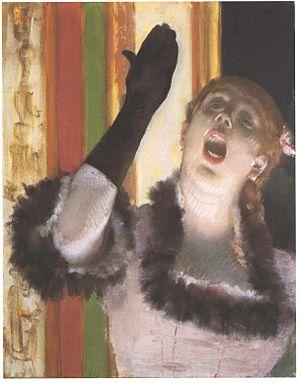
Hilaire Germain Edgar de Gas, dit Edgar Degas, né le 19 juillet 1834 à Paris et mort le 27 septembre 1917 dans la même ville, est un artiste peintre, graveur, sculpteur et photographe, naturaliste et impressionniste français.